2009 Asian Martial Arts Games

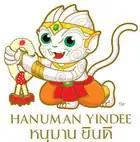
Official mascot

"Hanuman" is a white – creamy super monkey and considers it as the God of the ape which has every kind of fighting skill with strong determination of great success.